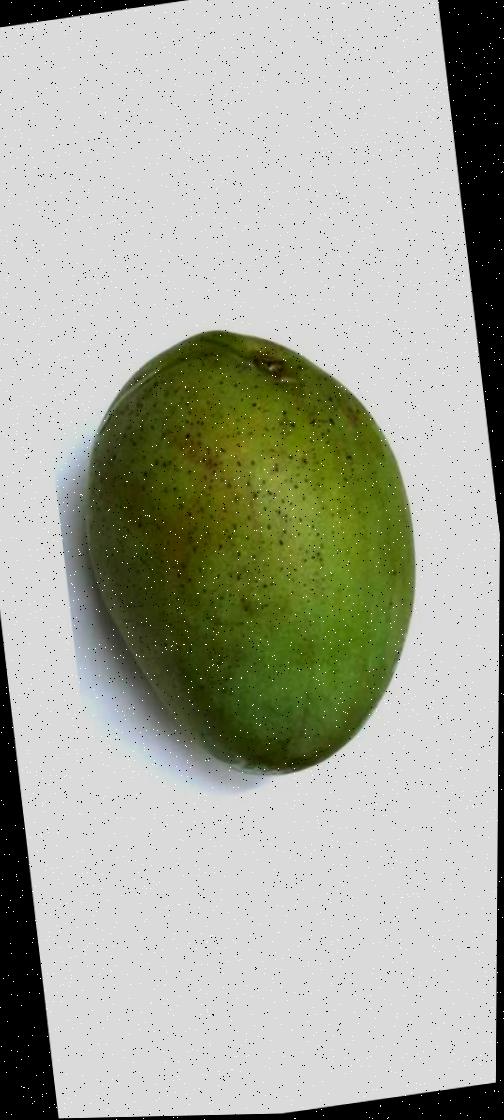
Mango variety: Fazli Shurmai